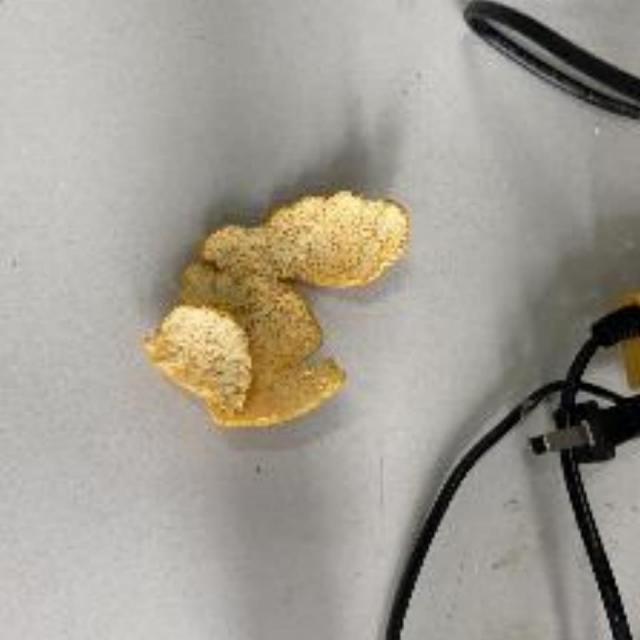
Label: peels